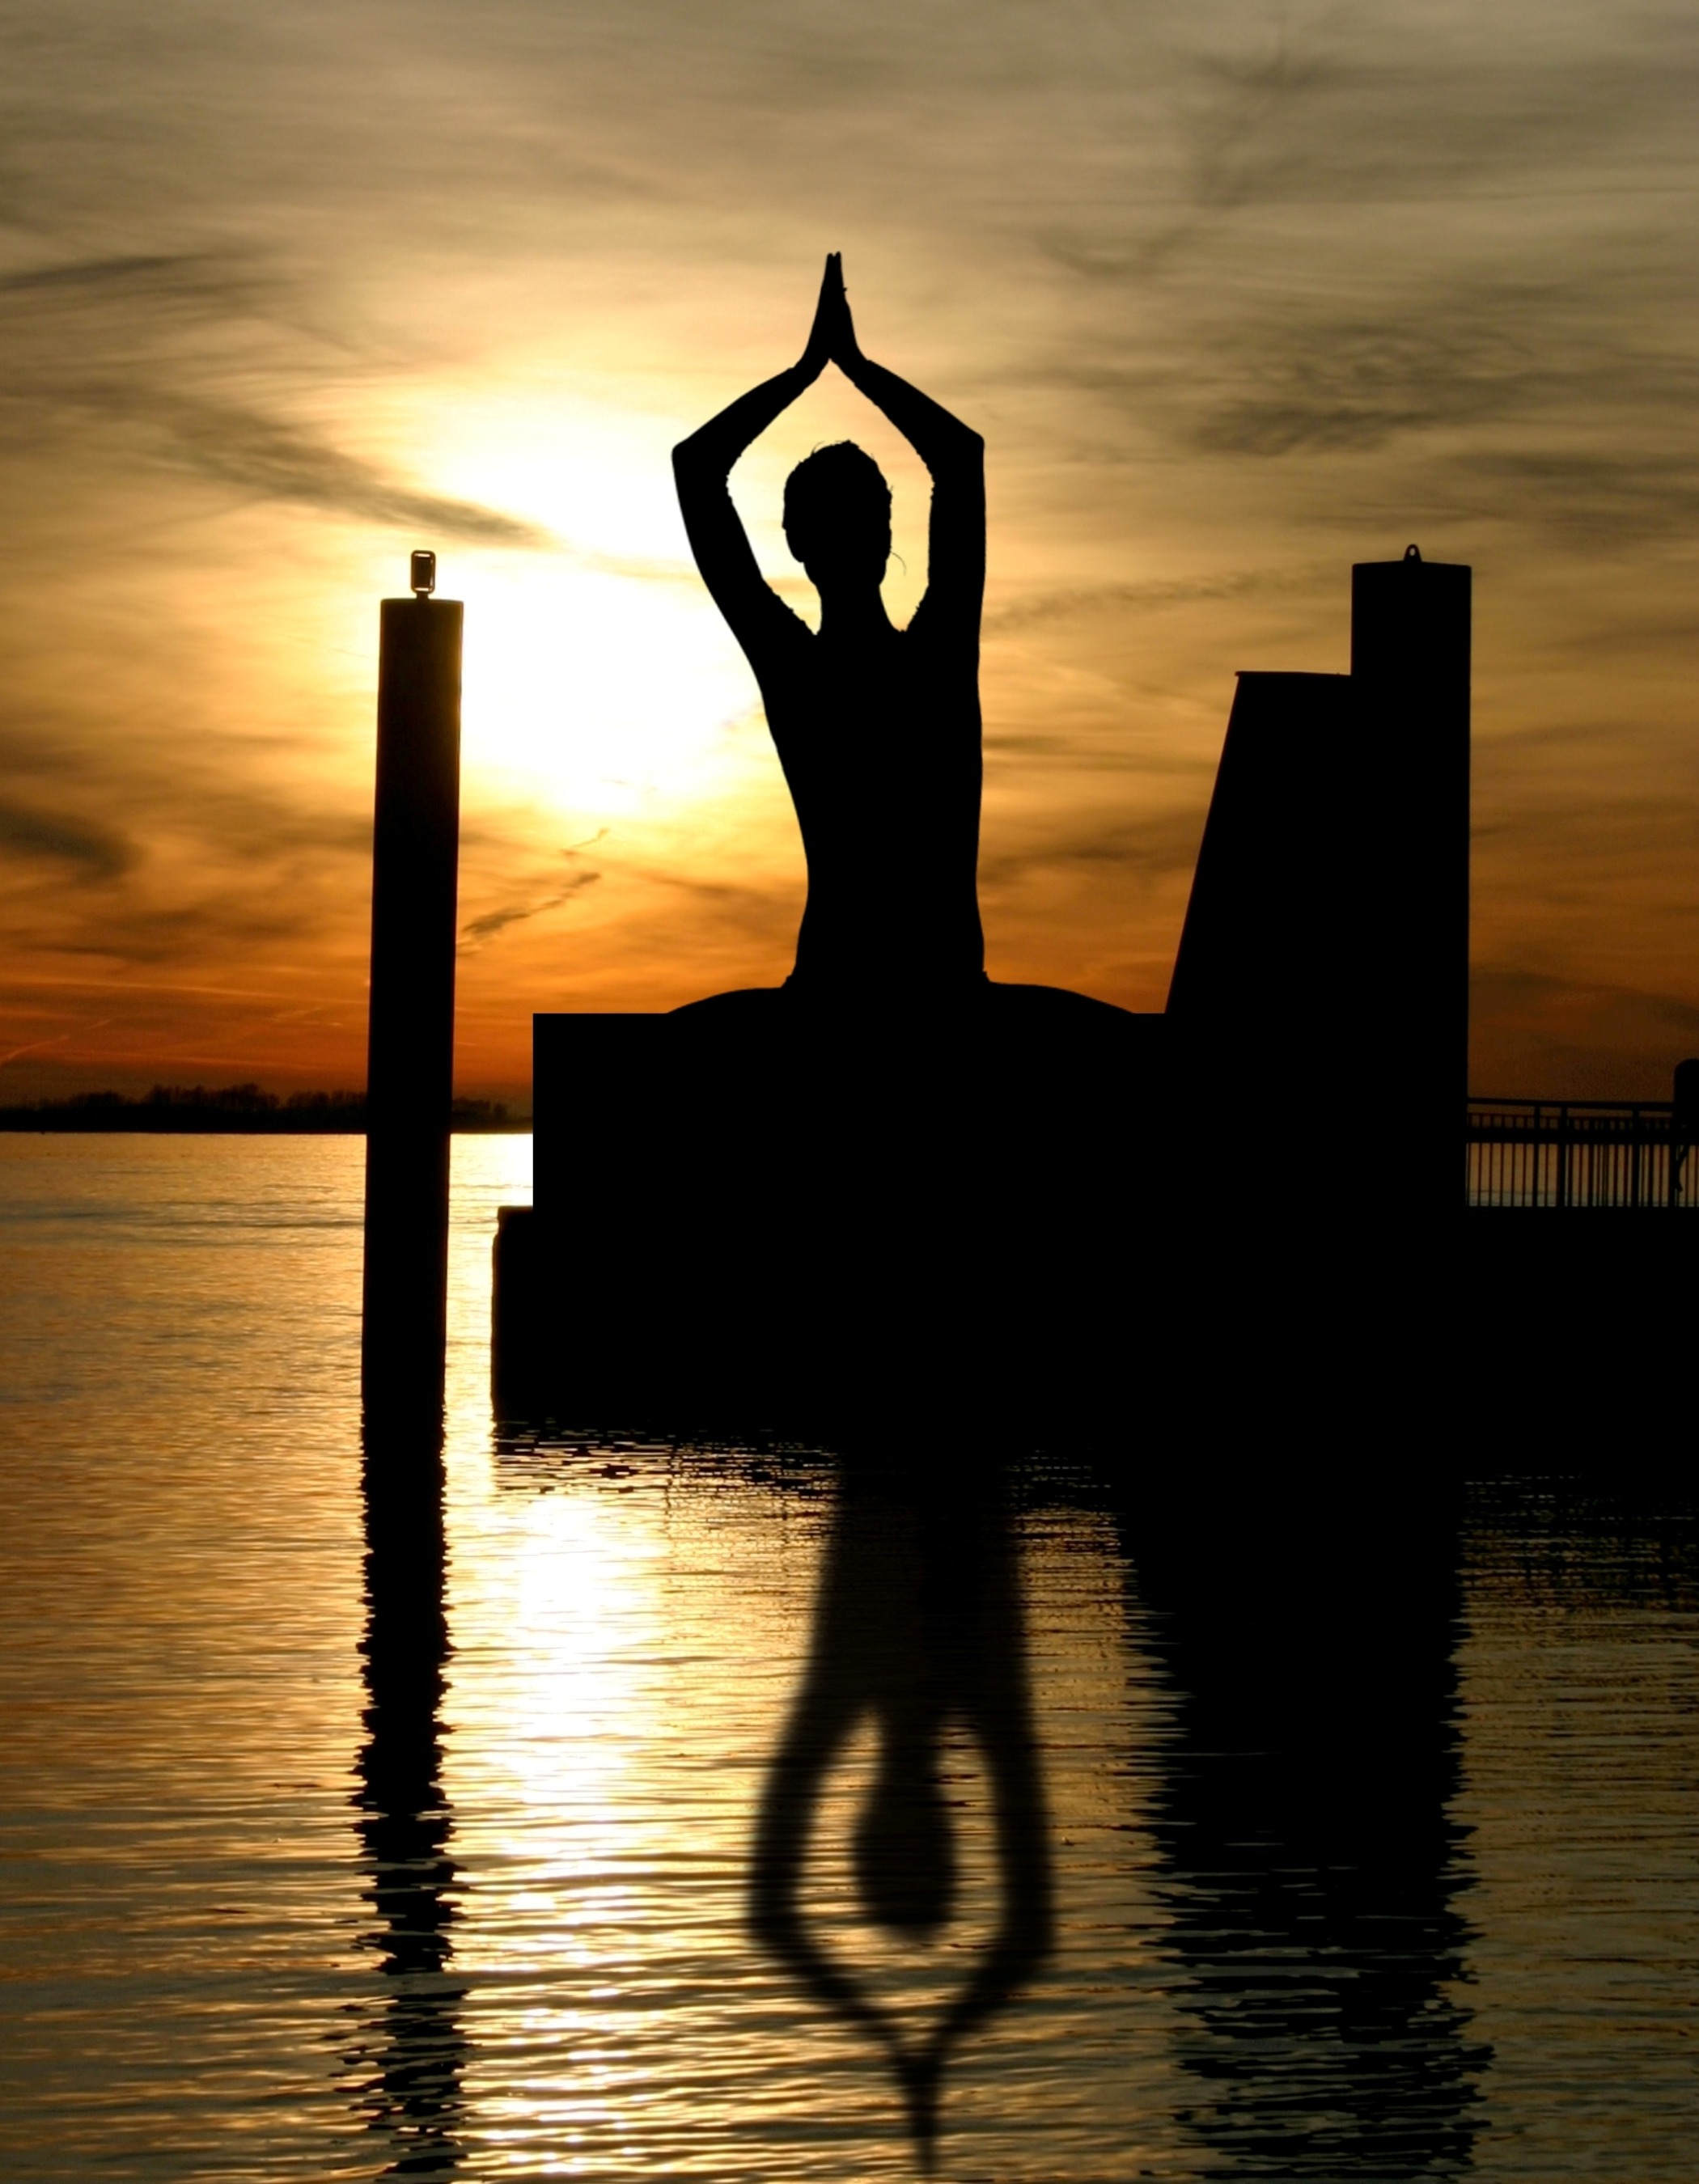
sea, silhouette, sunrise, sunset, morning, dawn, dusk, statue, evening, reflection, meditate, buddhism, religion, rest, zen, spiritual, pray, art, figure, meditation, faith, yoga, buddha, karma, soul, harmony, trance, wisdom, new age, chan, yin and yang, vivito